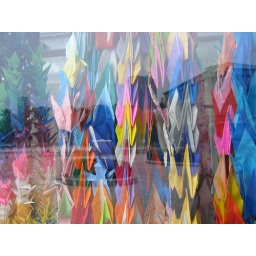
Some of the many, many thousands of paper cranes stored in glass houses at the Children's Peace Memorial in Peace Park.